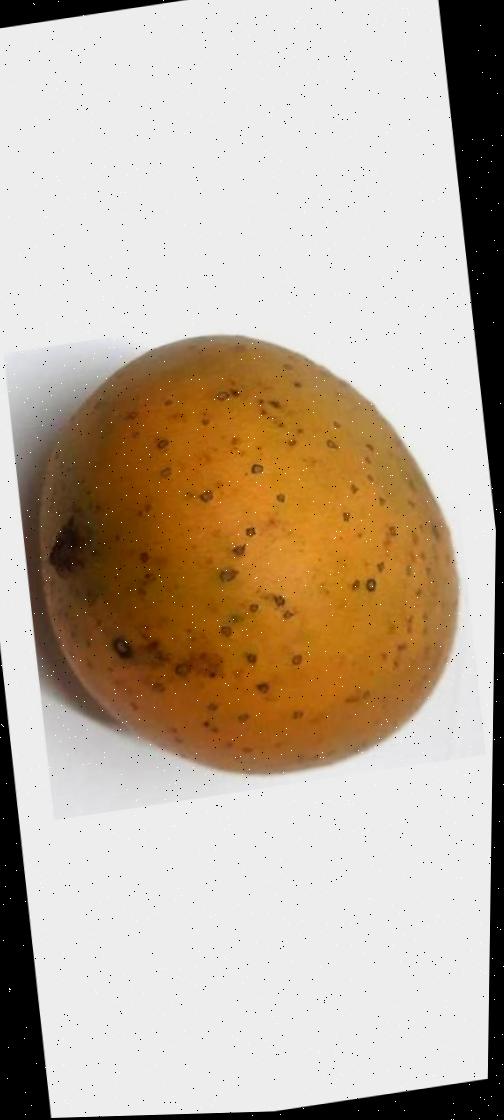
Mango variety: Gourmoti